Mark Hatfield

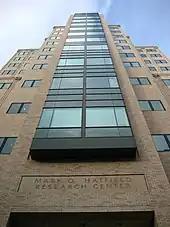
Mark O. Hatfield Research Center at OHSU

His final re-election campaign came in 1990 against businessman Harry Lonsdale. Lonsdale aggressively went after Hatfield with television attack ads that attacked Hatfield as out of touch on issues such as abortion and timber management and accused the incumbent of being too closely allied with special interest groups in Washington. Lonsdale's tactics moved him even with, and then ahead of Hatfield in some polls. Hatfield, who had typically stayed above the fray of negative campaigning, responded in kind with attack ads of his own. He raised $1 million in a single month after trailing Lonsdale in the polls before the November election. He defeated the Democrat with 590,095 (53.7 percent) votes to 507,743 (46.2 percent) votes.